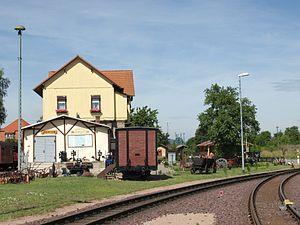
Gernrode est une ancienne ville allemande de l'arrondissement du Hartz en Saxe-Anhalt. Elle a été incorporée le 1ᵉʳ janvier 2011 à la ville de Quedlinbourg. Son nom apparaît pour la première fois en 961, et elle reçoit le droit de cité en 1539. Gernrode se trouve 9 km au sud de Quedlinbourg dans le massif du Hartz. C'est une ville d'eau reconnue par l’État. Elle est aujourd'hui particulièrement célèbre pour son abbaye Saint-Cyriaque de style roman-ottonien, et en tant que terminus de la ligne de chemin de fer à petit gabarit de la Vallée de la Selke.